Bobby Richardson

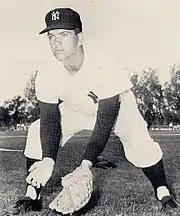
Richardson in 1963

On April 23, 1963, Richardson had three hits, two RBI, and two runs scored in a 7–6 victory over the Senators. His father suffered a stroke in May, then died on July 17. Richardson missed 11 games during the year visiting him and helping get his affairs in order. He had a season high of four hits in a game twice in quick succession, on July 4 in the first game of a doubleheader and on July 6. He again represented the Yankees in the All-Star Game. On September 5, he singled against Steve Ridzik, stole second base, and scored on a Roger Maris hit due to an error by shortstop Ed Brinkman to tie a game with the Senators at 2 in the sixth inning. The Yankees went on to win 3–2 in 12 innings. After setting a career high with eight home runs the year before, Richardson hit three in 1963, all in Yankee losses. In 151 games, Richardson batted .265 with 72 runs scored and 48 RBI. He led the league in at bats (630) for the second year in a row, finished seventh with 167 hits and tied three other players for seventh with 15 stolen bases. Richardson again garnered AL MVP votes, finishing tenth this time. He won the Lou Gehrig Memorial Award, given by Gehrig's Columbia University fraternity to the major leaguer who best demonstrates Gehrig's character.